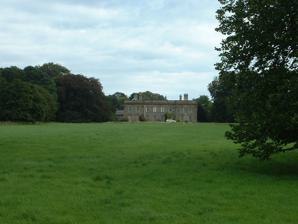
Building: Leeswood Hall
Country: United Kingdom
Year built: 1744
House in Leeswood, Flintshire Leeswood Hall "a landscape garden of national importance" Type House Location Leeswood , Flintshire Coordinates 53°08′39″N 3°07′08″W / 53.1442°N 3.1189°W / 53.1442; -3.1189 Built 1724-1726 Architect Francis Smith of Warwick Governing body Privately owned Listed Building – Grade II* Official name Leeswood Hall Designated 22 October 1952 Reference no. 567 Listed Building – Grade II Official name Walled Garden including Stone Piers, Cottage and Vine House Designated 3 April 1987 Reference no. 569 Listed Building – Grade II Official name Former Dovecote Designated 3 April 1987 Reference no. 570 Listed Building – Grade I Official name White Gates, Screens and Piers northwest of Leeswood Hall Designated 6 November 1962 Reference no. 285 Listed Building – Grade II* Official name Pair of Lodges flanking north driveway to Leeswood Hall Designated 22 October 1952 Reference no. 573 Location of Leeswood Hall in Flintshire Leeswood Hall is a country house  in Leeswood , Flintshire , Wales. Dating from 1742, it was built for George Wynne , the design being attributed to Francis Smith . Construction reputedly cost £40,000. The hall is a Grade II* listed building . To the northwest of the hall stand the White Gates, which have their own Grade I listing. The gates terminate the view from the hall across the lawns, an early and rare example of 18th century parkland design by Stephen Switzer , and a Grade I listed landscape of national significance. History George Wynne was born in 1700 into a family of impoverished North Wales gentry . His fortunes were transformed when lead was rediscovered on the Halkyn Mountain estate he had inherited from his mother. After protracted litigation with his father, Wynne secured control of the mine, embarked on a political career, and spent some £40,000 on building a house and estate befitting his new status. His architect for the house was Francis Smith of Warwick and for the park, Stephen Switzer . A supporter of Robert Walpole , he received a baronetcy and served as High Sheriff of Flintshire in 1722–1724. He was later nearly ruined by falling receipts from his mines, and lavish expenditure on his estate, spending some time incarcerated as a debtor in the King's Bench Prison . He died in poverty in 1756. In the late 18th century, the house was in the possession of the Reverend Hope Eyton, whose descendants were still resident in the early 1980s. Rev. Eyton remodelled the hall, considerably reducing its scale by the demolition of two large wings. Most of the interior decoration dates from this time. Architecture and description The current house is of eight bays, and two storeys, the third having been removed in the alterations undertaken by Rev. Eyton. The main construction material is red brick, faced with cement render . The interior contains some 18th century plasterwork and fireplaces, but most of the decoration, including an imperial staircase dates from the Regency era . Parkland and pleasure grounds The White Gates The park at Leeswood Hall is of "national importance" as an early 18th century landscape designed by Stephen Switzer. It is designated Grade I on the Cadw/ICOMOS Register of Parks and Gardens of Special Historic Interest in Wales . The grounds lie mainly to the north of the hall and terminate in the White Gates, which have been attributed both Robert Davies and to Robert Bakewell . The gates are listed Grade I. The gates were originally flanked by two lodges or pavilions but these were moved to either side of the Black Gates on the Mold road after 1809. The Black Gates in situ as at 2020 are not original, these having been re-sited to a building called The Tower on the outskirts of Mold. The lodges have their own Grade II* listing. To the west of the hall is a large mound, known as The Mount. By local tradition, this is the motte of a motte-and-bailey castle . There is no archaeological or documentary evidence for this claim, and it is possible that it was created by Switzer as a garden feature. It has two canopied stone chairs, from an original set of four, and a stone table at its summit. The park contains many other historic structures, in varying states of preservation. The ice house , stables, dovecote and walled garden all have their own Grade II listings. Footnotes